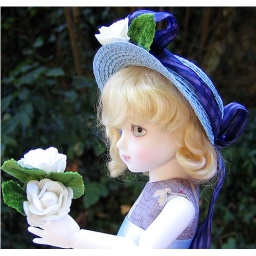
Posie in blue hat